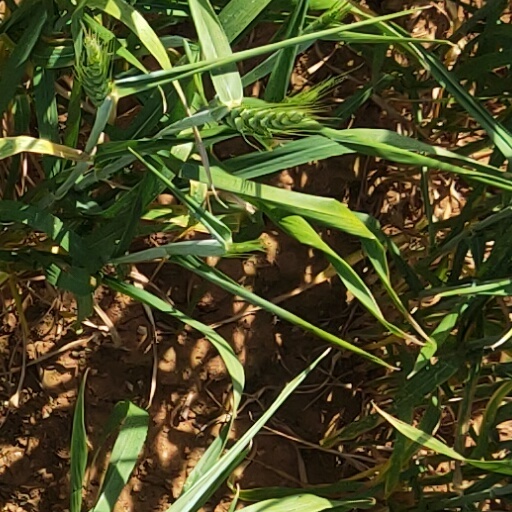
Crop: wheat